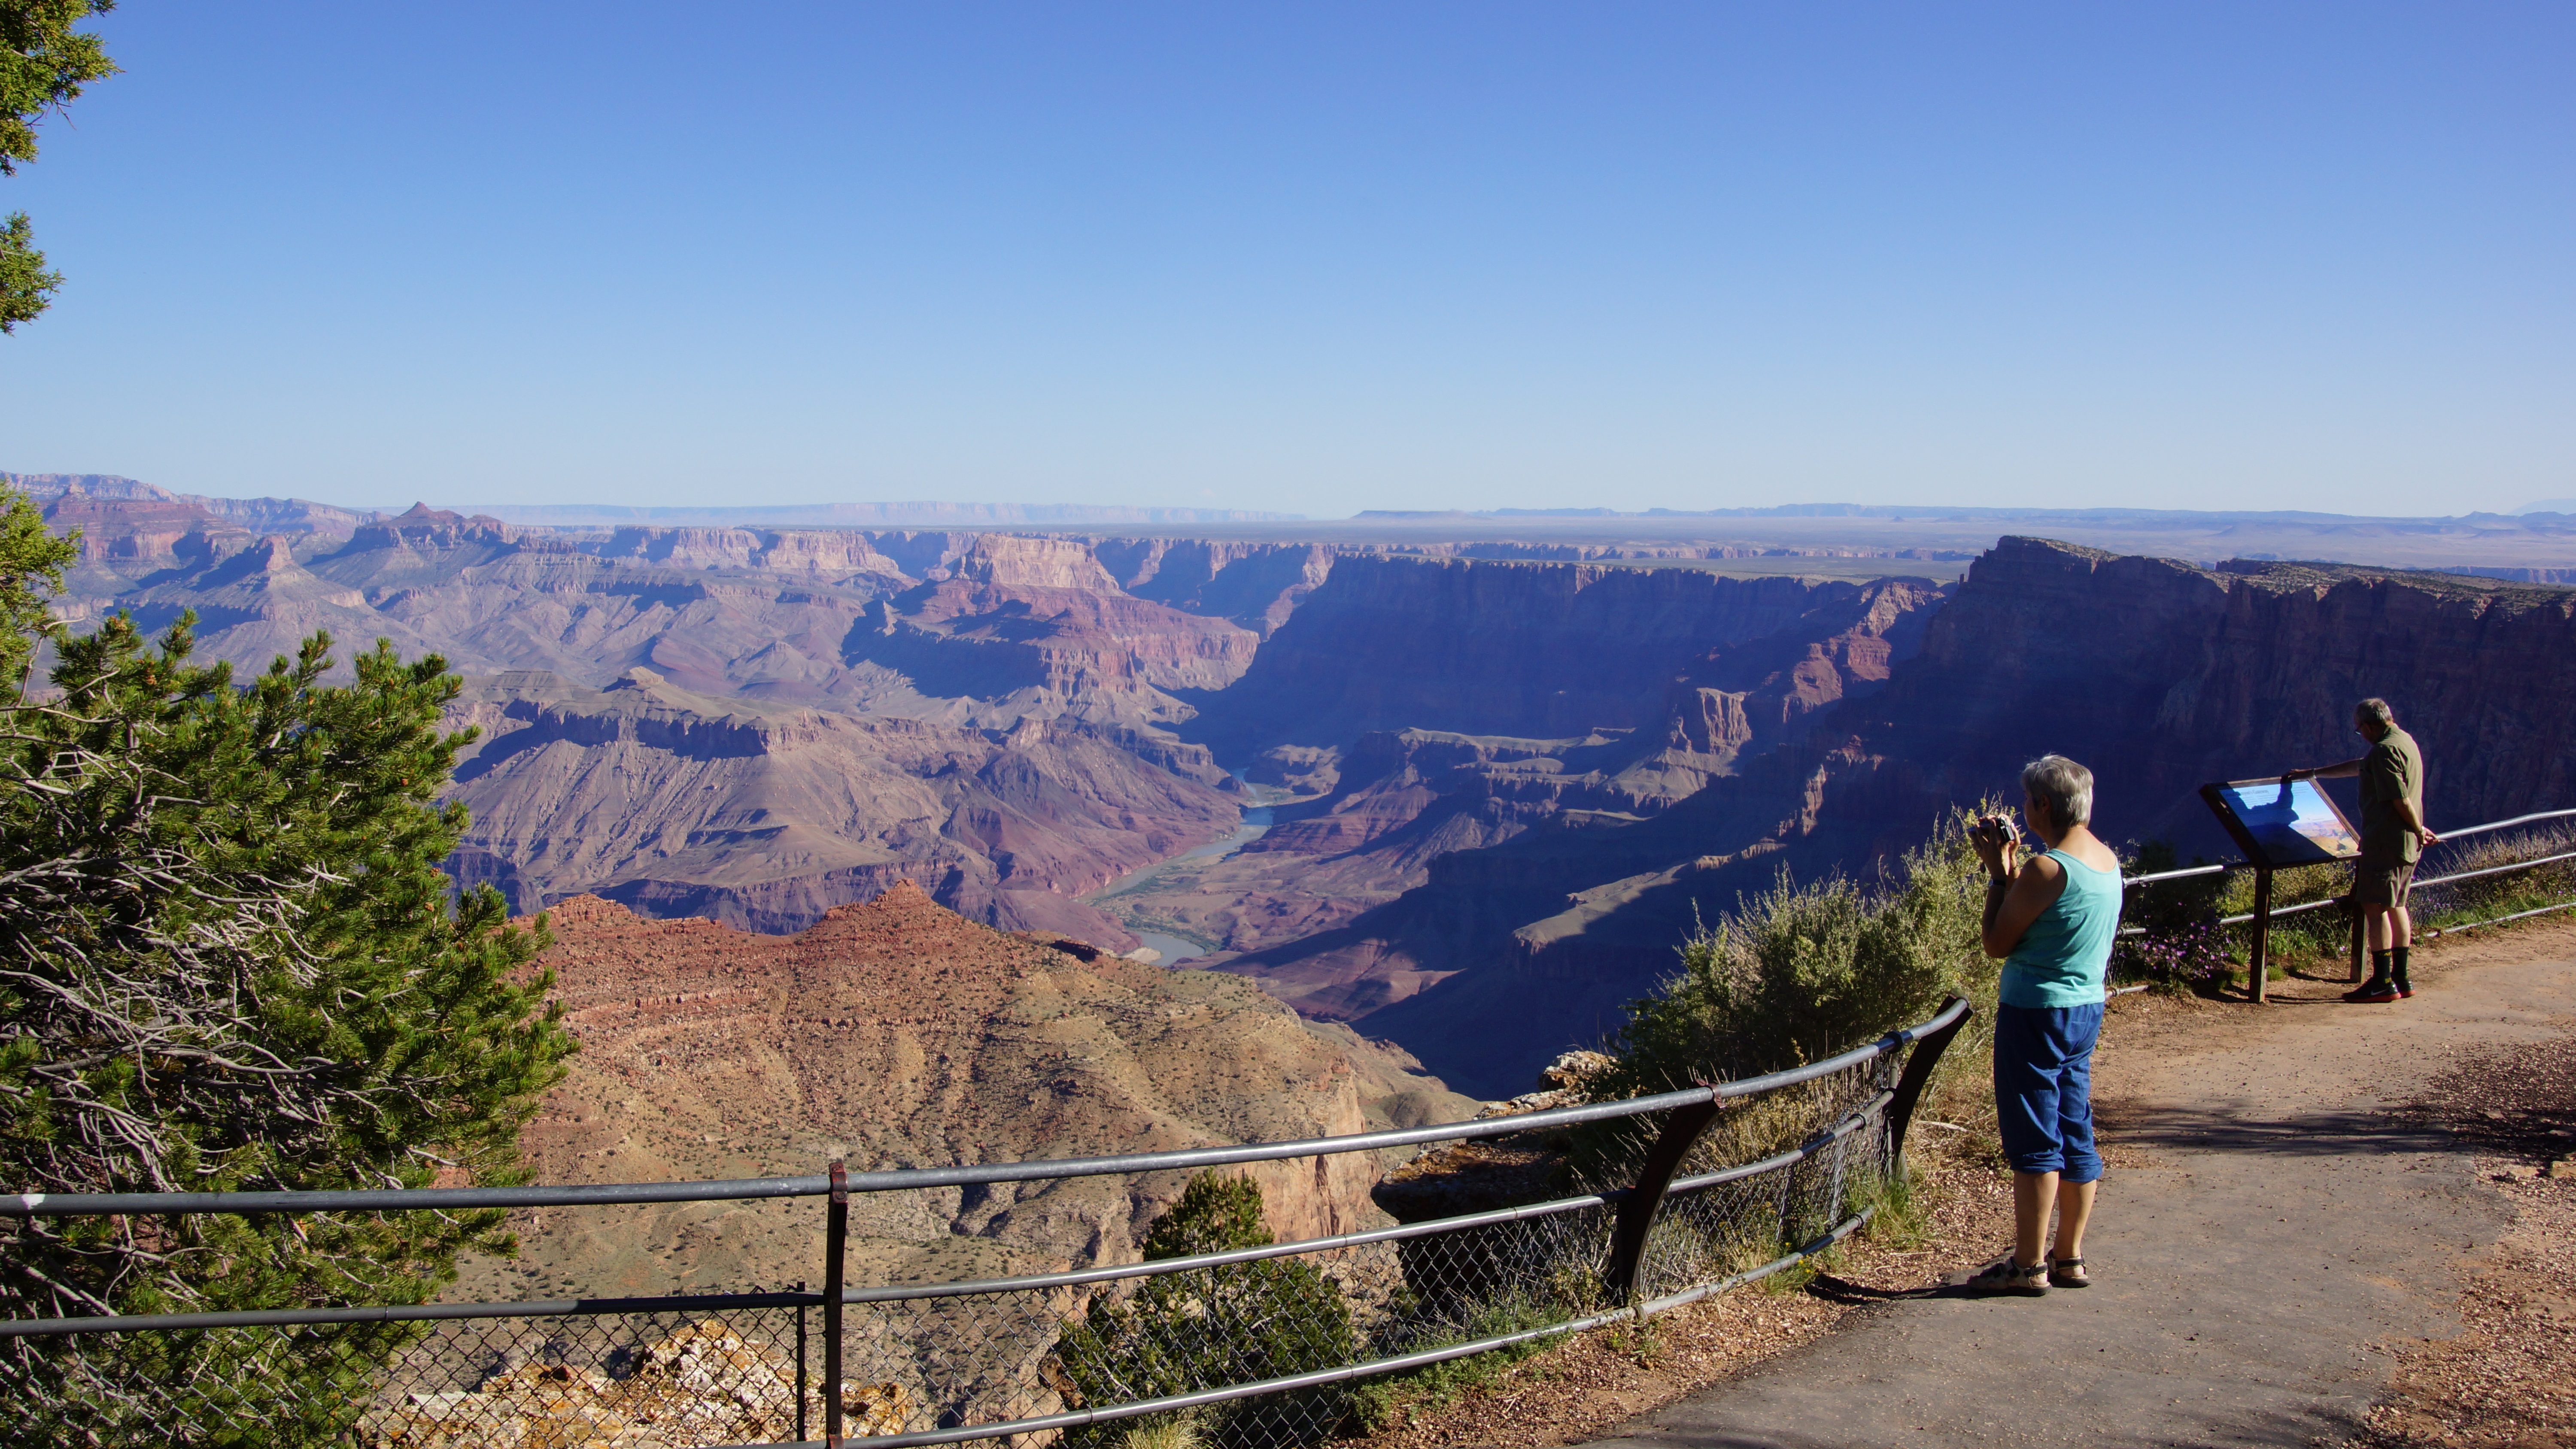
water, forest, walking, mountain, trail, adventure, valley, mountain range, natural, canyon, tourism, national park, landform, mountain pass, geographical feature, mountainous landforms